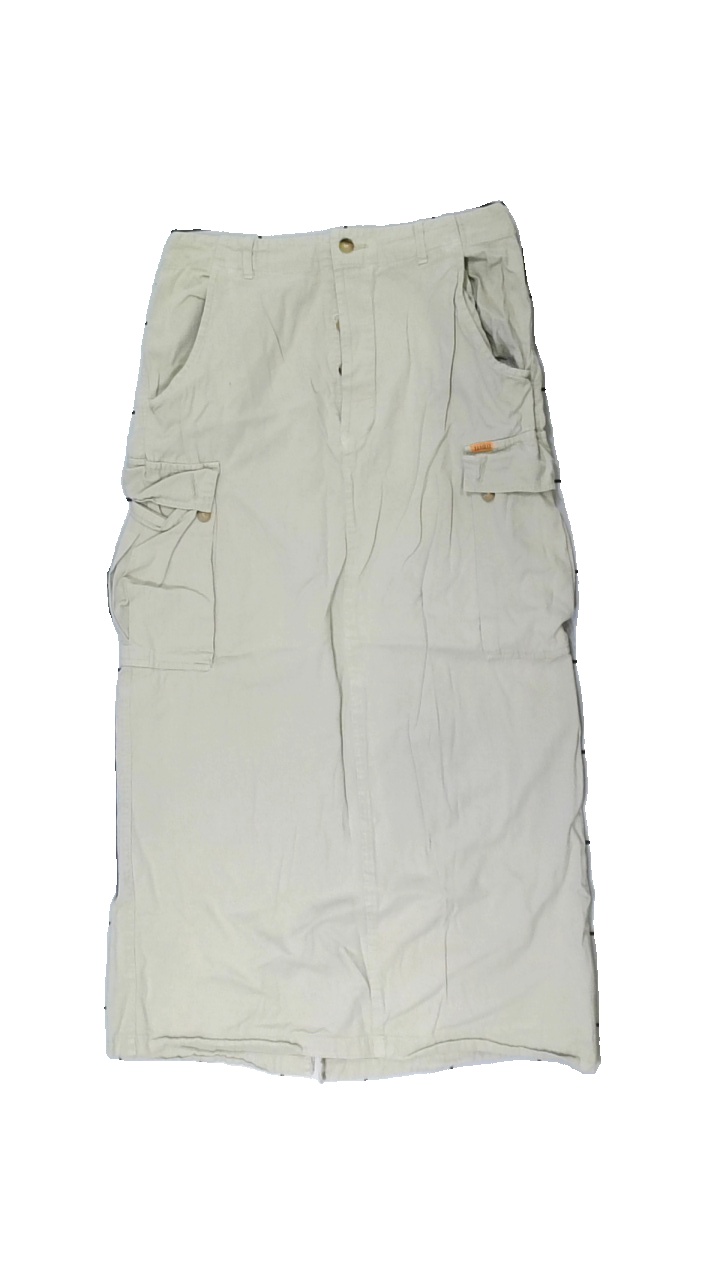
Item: Skirt (Ladies)
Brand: Brooker
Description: beige lång kjol med fickor på utsidan. lite nopprig och urtvättad
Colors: Beige
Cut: Regular, Long
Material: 100% cotton
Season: All
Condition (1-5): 4
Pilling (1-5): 4
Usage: Reuse
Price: <50